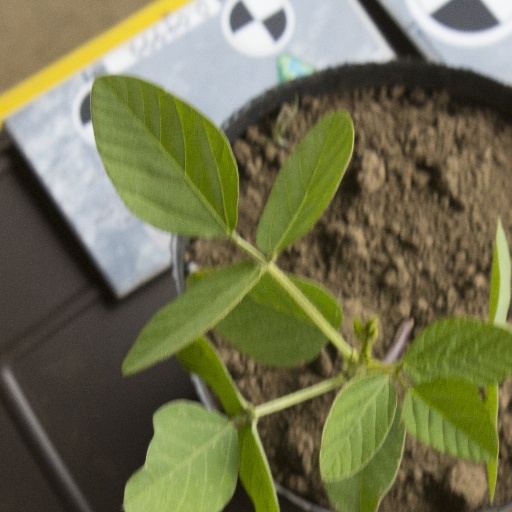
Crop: soybean